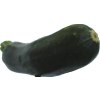
Label: dark_zucchini